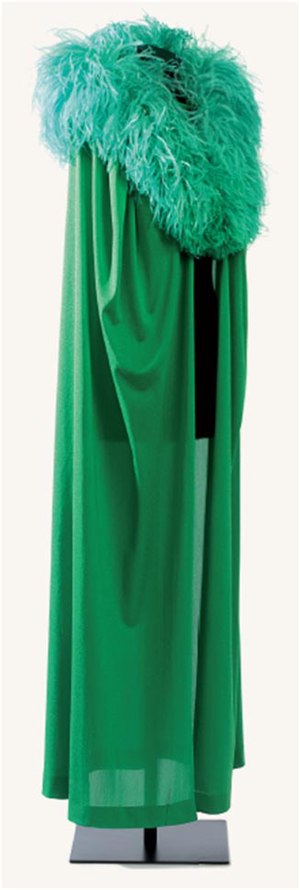
Kåbe
En grøn aftenkåbe fra 1920'erne
Kåben er varmt overtøj for kvinder. Den er typisk af skind. Skindkåber bliver brugt om vinteren og fx ved store selskaber hos de kongelige og andre begivenheder.